Diacylglycerol kinase

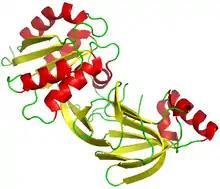
DgkB, soluble DAGK from "Staphylococcus aureus". α-helices in red, β-strands in yellow, coils in green.

Diacylglycerol kinase (DGK or DAGK) is a family of enzymes that catalyzes the conversion of diacylglycerol (DAG) to phosphatidic acid (PA), utilizing ATP as a source of the phosphate. In non-stimulated cells, DGK activity is low, allowing DAG to be used for glycerophospholipid biosynthesis, but on receptor activation of the phosphoinositide pathway, DGK activity increases, driving the conversion of DAG to PA. As both lipids are thought to function as bioactive lipid signaling molecules with distinct cellular targets, DGK therefore occupies an important position, effectively serving as a switch by terminating the signalling of one lipid while simultaneously activating signalling by another.